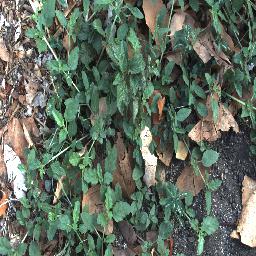
Label: negative